Kenpachi Zaraki

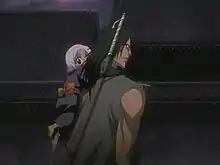
Kenpachi before becoming a captain

Prior to entering the Soul Reaper ranks, Zaraki resided in District 80, the most lawless district surrounding the Soul Society. He became very proficient with swordsmanship, or at least fighting, while he was there, and eventually adopted the district's name, "Zaraki", as his surname. He also took a "Zanpakutō" still in its "Asauchi" state from a corpse and made the weapon his own, though unable to hear its spiritual embodiment. During that time, he met a kindred spirit in Squad 4's Retsu "Yachiru" Unohana, both leaving their opponent with a scar during their duel. After leaving the district he found a small girl who, despite her young age, did not fear his sword. Since she had no name, unaware that she is actually a manifestation of his "Zanpakutō", Zaraki named her "Yachiru" after Unohana while christening himself "Kenpachi", Unohana's title which has been associated with one who has killed many. Yachiru became inseparable from Zaraki from that point further, following him wherever he went, usually clinging to his back.